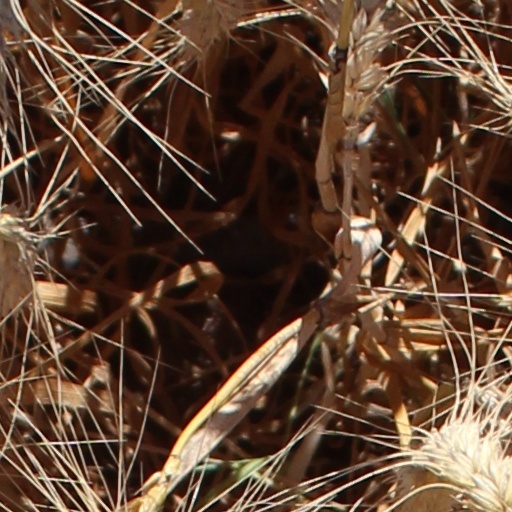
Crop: wheat